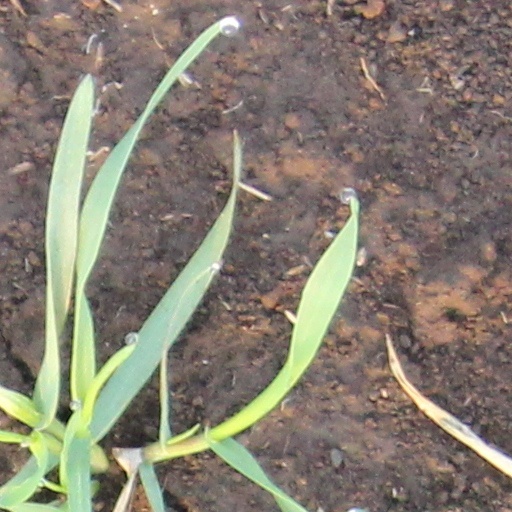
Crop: wheat